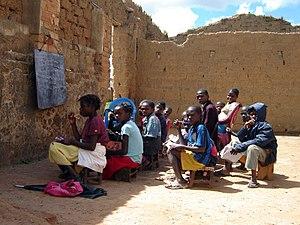
La culture de l'Angola, pays d'Afrique australe, désigne d'abord les pratiques culturelles observables de ses 27 000 000 d'habitants.